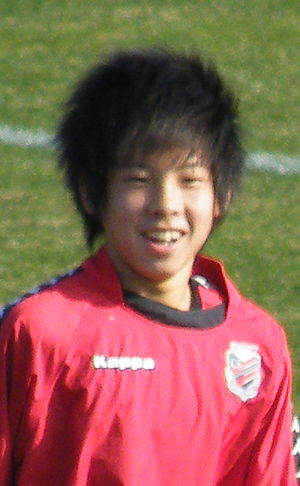
Kazuki Fukai
Kazuki Fukai er en japansk fodboldspiller.